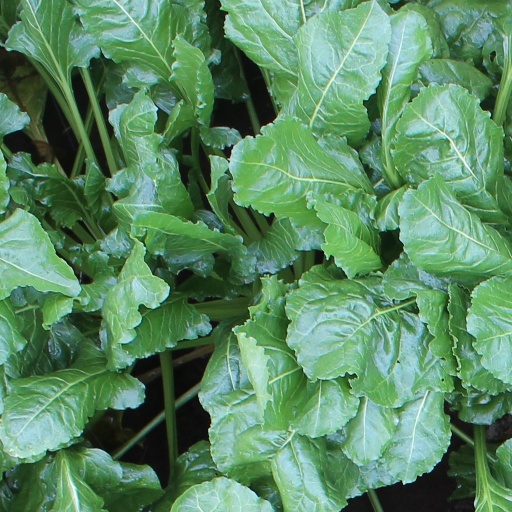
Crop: sugar beet